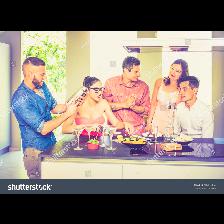
Label: Human